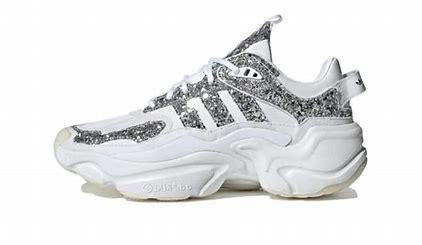
Brand: Adidas
Model: Magmur Runner